St Aubyn baronets

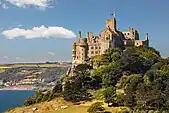
St. Michael's Mount

There have been two baronetcies created for members of the St Aubyn family, one in the Baronetage of England and one in the Baronetage of the United Kingdom.